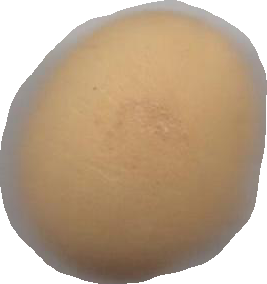
Variety: Grobogan